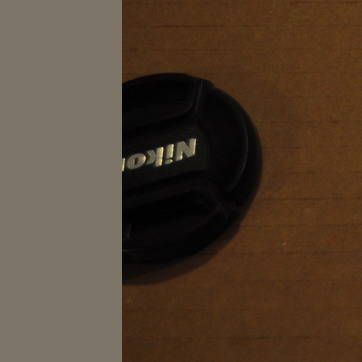
Material: plastic